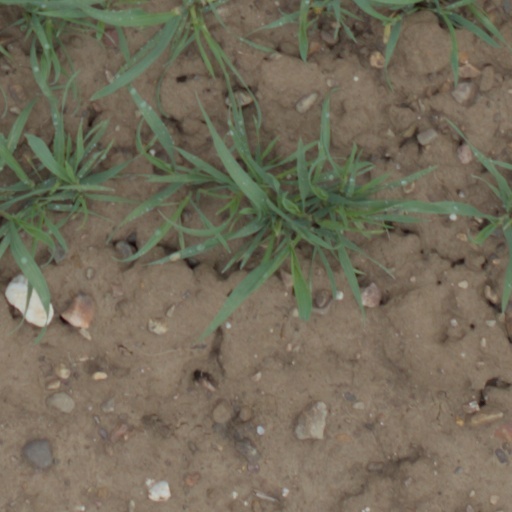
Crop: wheat